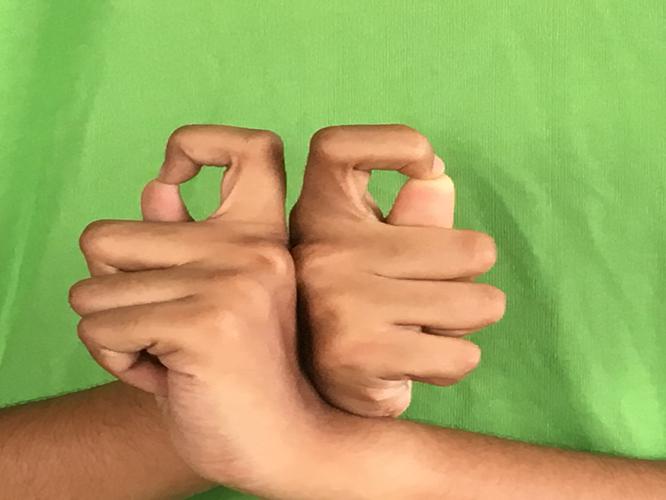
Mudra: Berunda
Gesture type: double_hand